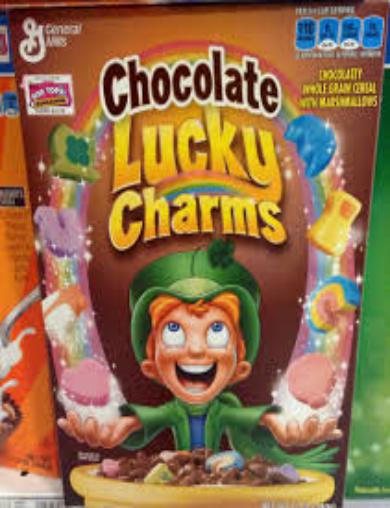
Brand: Chocolate Lucky Charms
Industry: Food